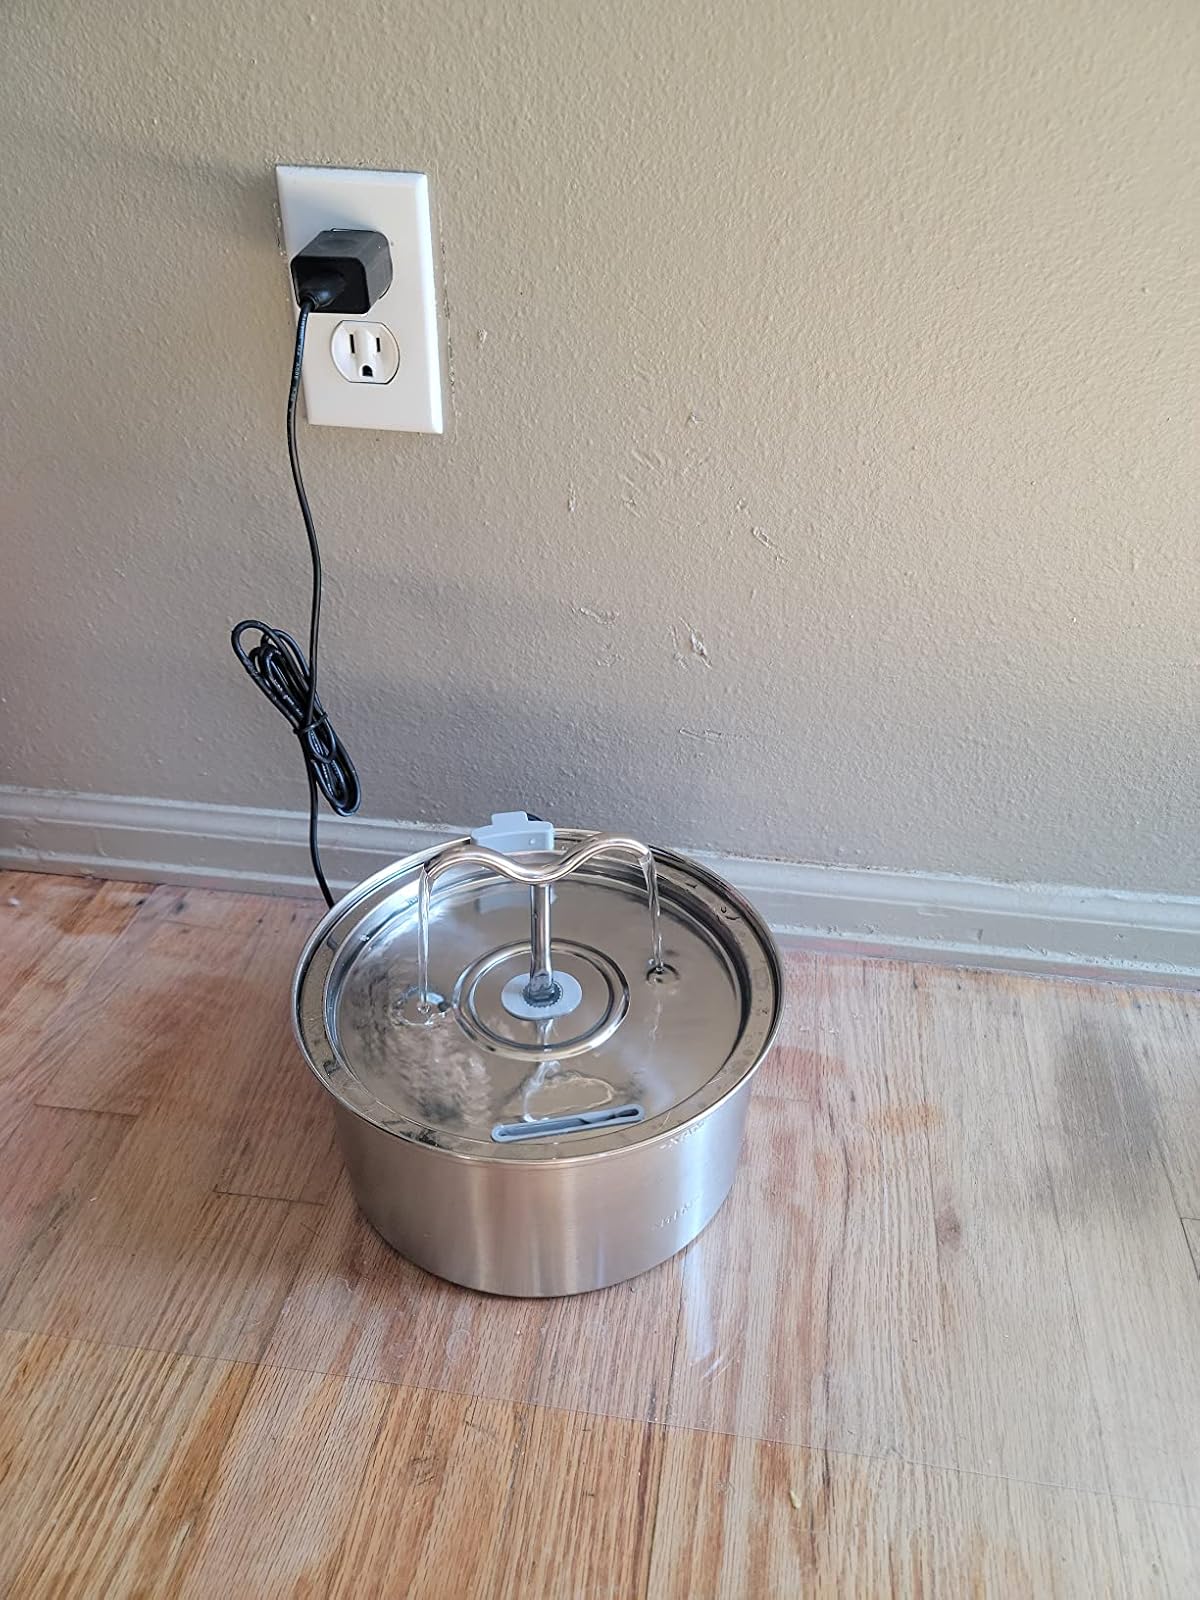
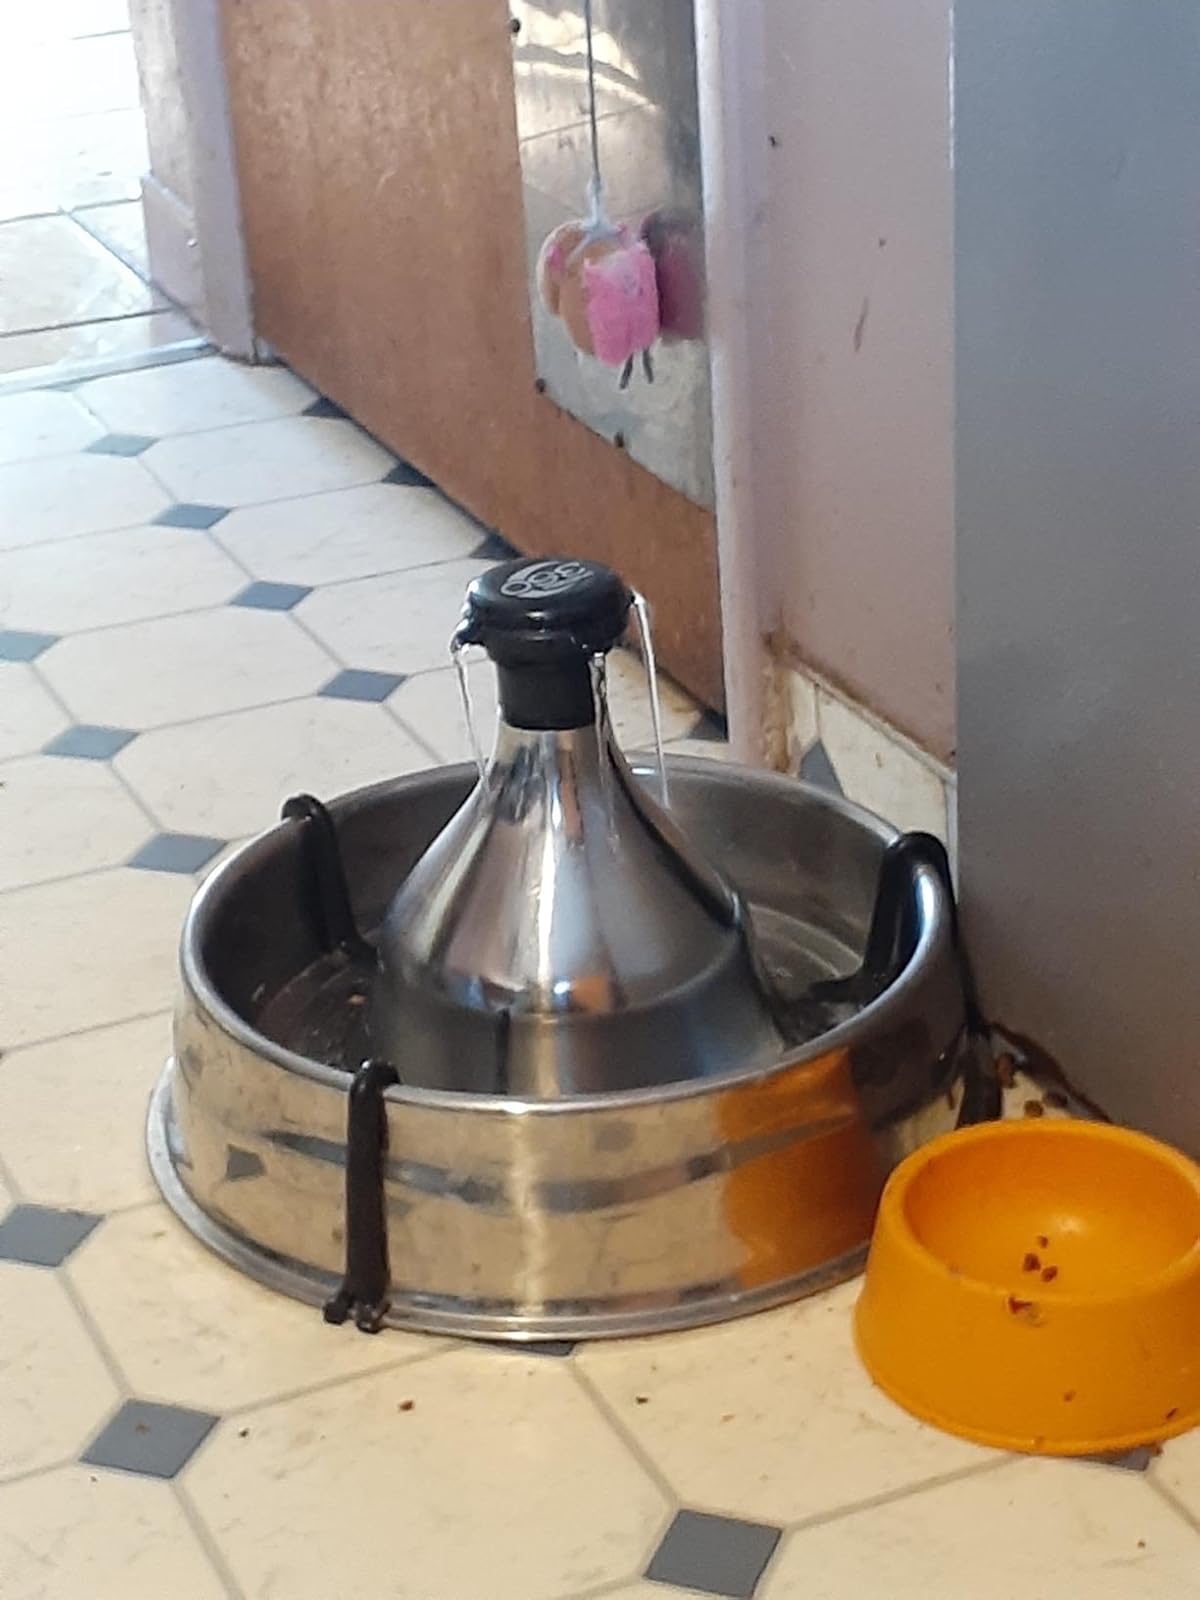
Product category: items_bowl
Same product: no